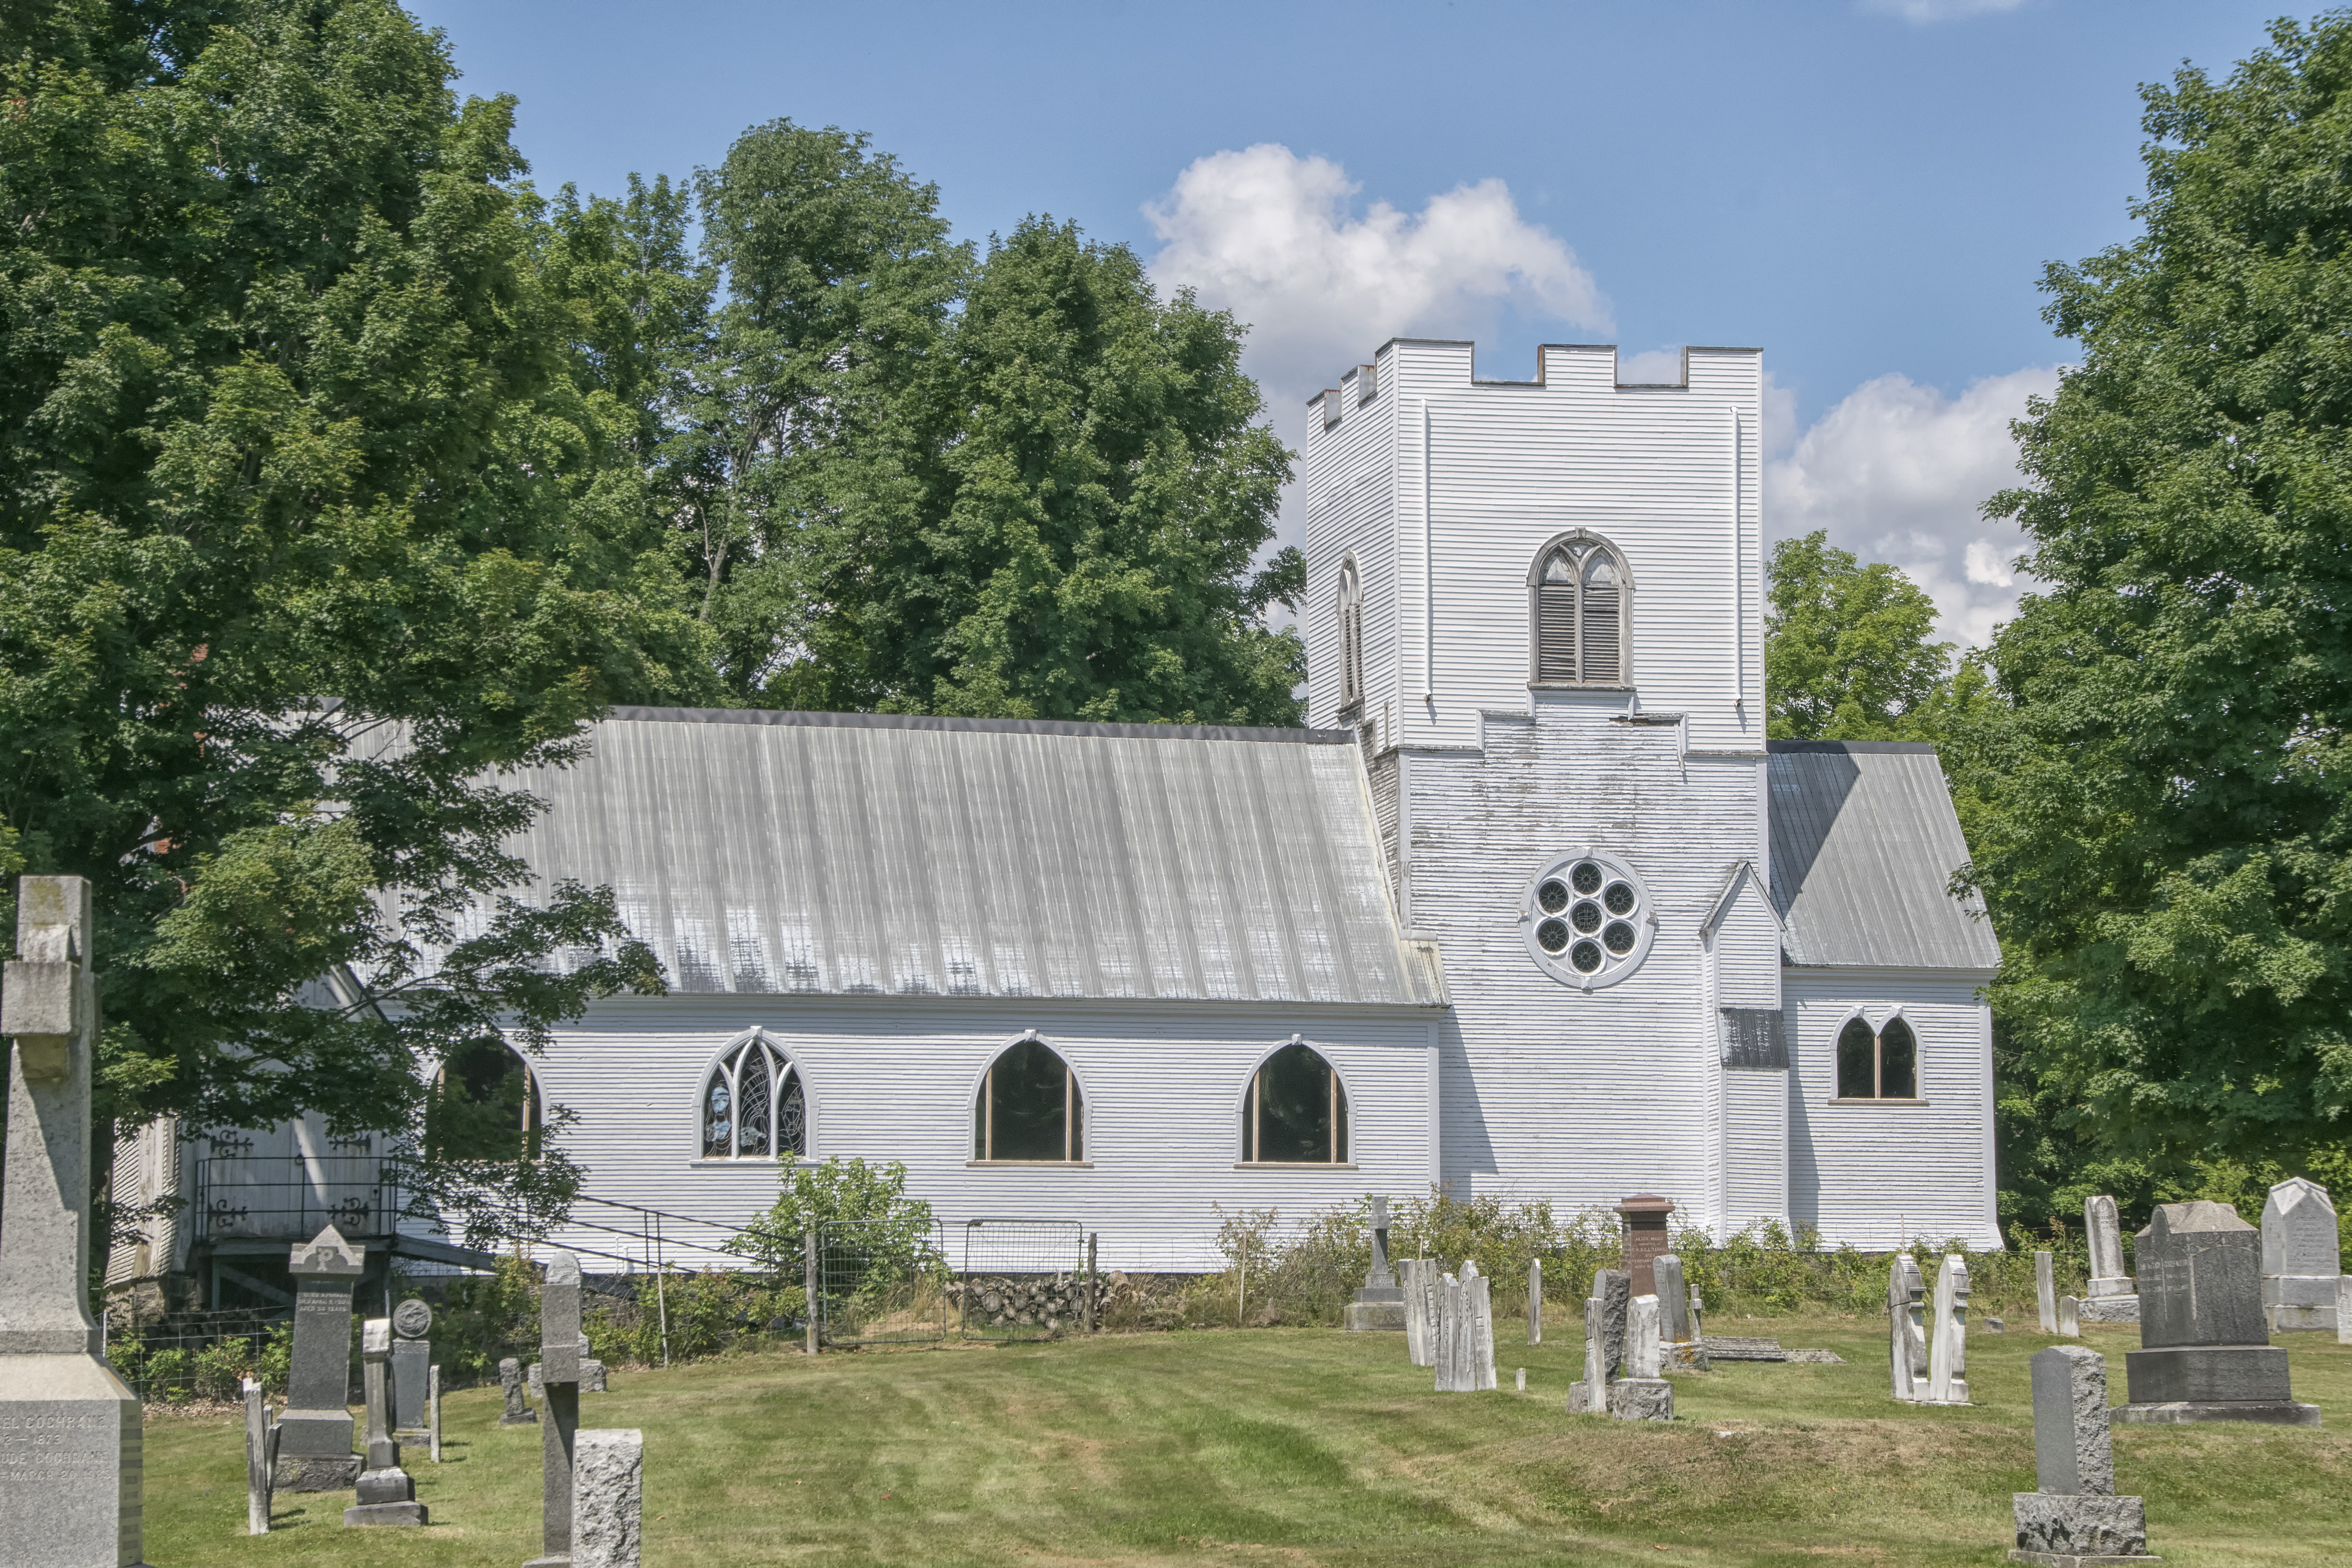
nature, building, church, chapel, cemetery, place of worship, canada, monastery, estate, quebec, sherbrooke